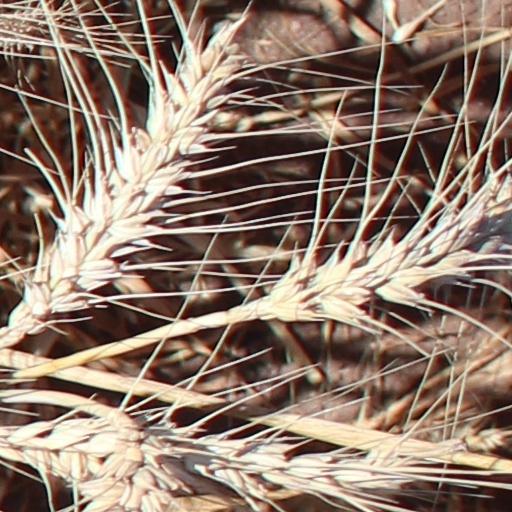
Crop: wheat